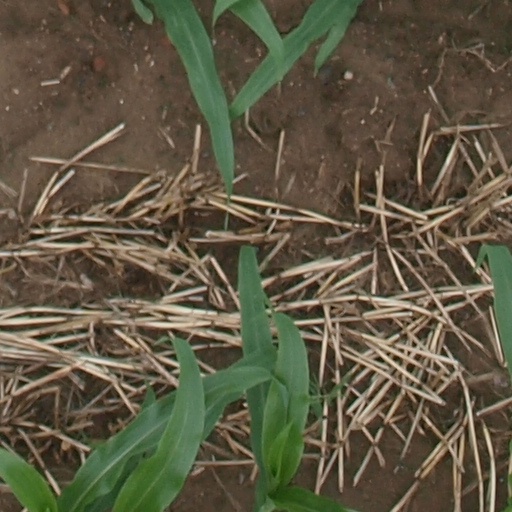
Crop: maize; corn